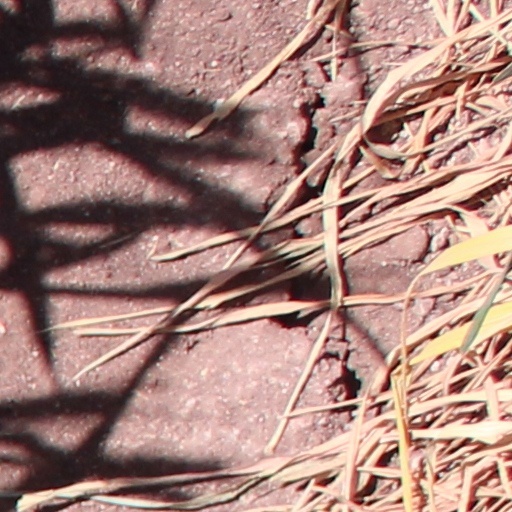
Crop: wheat